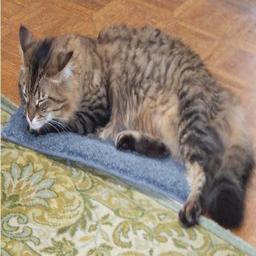
Animal: cats